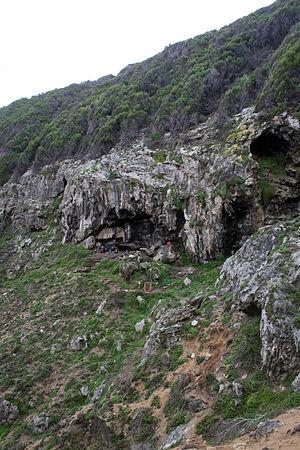
vue générale du site de Blombos, Afrique du Sud
La grotte de Blombos est une petite grotte proche du cap des Aiguilles, à environ 300 km à l'est de la ville du Cap en Afrique du Sud ; elle abrite un site préhistorique. La grotte s’ouvre au pied d'une falaise et a été rendu célèbre par la découverte inattendue de vestiges traduisant des comportements modernes et des préoccupations esthétiques voire symboliques dans des niveaux datant de 75 à 80 000 ans BP, période dite du Middle Stone Age, équivalant plus ou moins au Paléolithique moyen européen. Ces découvertes ont profondément modifié la vision actuelle de l'histoire de l'art et de l'évolution culturelle au Paléolithique, qui paraît plus lente et progressive que ce que l'on pensait auparavant.